Virginia Beach Oceanfront

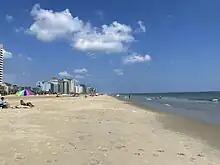
A view of the beach at 29th Street

The Virginia Beach Oceanfront is home to Beach Street USA which lines up entertainment events during the summer months for tourists. Most events are free and include local and visiting performers from magic shows and musical talents, to psychics and palm readers. Some events do cost money, though. One of the most well known events at the ocean front hosted by Beach Street USA is McDonald's Holiday Lights at the Beach where guests can sit in their car and drive along the boardwalk to view many different holiday light setups. There are bikes for individuals and families for rent all summer which are accommodated on a bike path that stretches the entirety of the boardwalk. There are over forty hotels which are interspersed between small restaurants, photo studios, and other random shops. Night clubs are also in abundance on both Atlantic and Pacific Avenue. Another big tourist attraction at the Oceanfront is the 14th Street Fishing Pier. It is one of many fishing piers located in the state of Virginia, and the only pier accessible from the boardwalk.